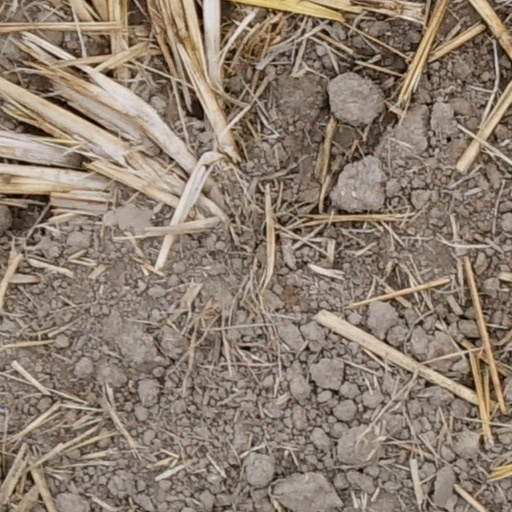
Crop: wheat